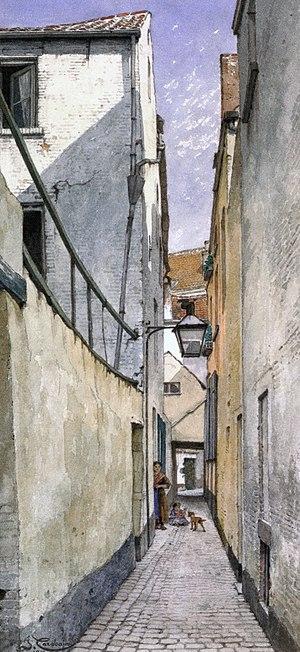
Peinture de Jacques Carabain, ca. 1897 Crayon et aquarelle sur papier Quartier du Deuvelshoek, couloir sud de l'impasse de la Perle d'Amour